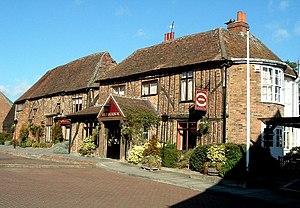
Potters Bar est une ville du Hertfordshire en Angleterre.